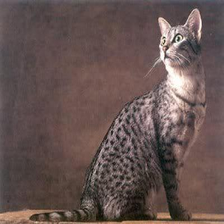
Species: cat
Breed: Egyptian Mau